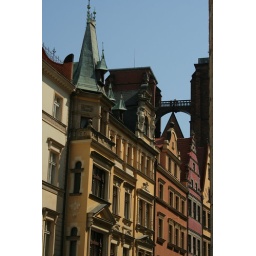
Old Market place in Wroclaw. In second plan You can see sky bridge